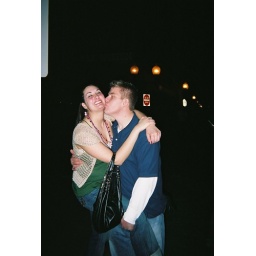
Dancing in the street with my boy After the Bar!